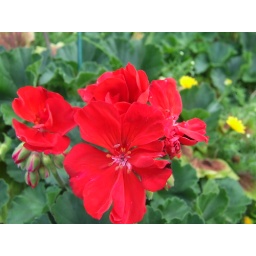
A red rose in a large bed of roses in Cypress Gardens, Winter Haven, Florida.